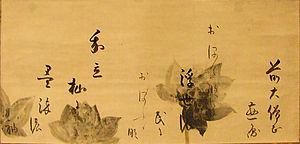
L'école Rinpa, parfois transcrit « Rimpa », est une des écoles historiques majeures de la peinture japonaise décorative. Mais ça n'est pas une « école » suivant la tradition japonaise, avec un maître et des apprentis, ses futurs héritiers. Le nom Rinpa vient du nom d'un artiste du milieu de l'époque d'Edo, Ogata Kōrin, auquel on a emprunté le caractère « rin », accolé au caractère « pa » : « faction », « école », mais qui englobe des artistes du début du XVIIᵉ au XXᵉ siècle qui ont fait le choix de s'approprier des éléments du style introduit par les premiers ou leurs successeurs.
Hon'ami Kōetsu est un artiste japonais d'abord connu en son temps comme calligraphe, très souvent en collaboration avec le peintre Tawaraya Sōtatsu et dans un esprit qui s'appuie sur les arts à l'époque de Heian dans une création qui nous paraît très libre et subtile. Les matériaux pouvant être luxueux, mais le travail ne manifeste pas le moindre labeur. Parallèlement à son activité de calligraphe, il a eu un grand succès en tant que potier de raku, pour la cérémonie du thé, dont il a été un pratiquant célèbre à côté du maître de thé Furuta Oribe. Comme fabricant de laques, aussi, il se distingue nettement par l'intelligence dans l'emploi combiné des différentes techniques à des fins d'évocations poétiques où le médium « laque » est entièrement au service de l'expression, comme une calligraphie, une poésie, une peinture ou une céramique, à ce niveau. Son œuvre est généralement considérée comme ayant inspiré, avec celle du peintre Tawaraya Sōtatsu, au début de l'époque d'Edo, l'école de peinture Rinpa qui a continué, tout au long de cette époque, à l'ère Meiji et encore aujourd'hui à produire dans ce même esprit.